Paper-based biosensor

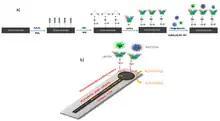
Schematic representation of an electrochemical, paper-based biosensor which is capable of detecting bacteria in water samples

One device that has been described as being capable of detecting bacterial presence in water samples uses the common property of oligosaccharides and monosaccharides present on the surface of bacterial cells. It is an electrochemical device which uses hydrophobic paper that has been imbedded with carbon electrodes. Instead of using antibodies as the detectors, which are expensive, this device uses Concanavalin A (Con A), which is highly specific to the oligosaccharides and monosaccharides. The Con A is attached to the carbon electrodes, which are also equipped with carboxyl groups. The presence of bacteria triggers a series of electrochemical reactions, which are measured using a device called a potentiostat. This device is less sensitive than some others, with a detection limit of 1.9 × 10 CFU/mL. By comparison, some ELISAs range from 20 CFU/mL to 1 x 10 CFU/mL.